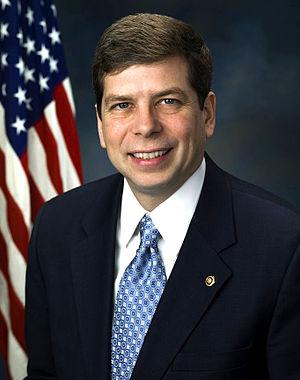
Moderate Dems Working Group est un caucus du Sénat des États-Unis qui regroupe des sénateurs démocrates modérés. Le but du groupe est de travailler avec la majorité démocrate du Sénat et l'administration Obama « afin de trouver des solutions de bon sens à des problèmes nationaux urgents. » Les membres du groupe se sont « engagés à poursuivre une politique pragmatique, de maintenir des politiques fiscalement durables à travers divers sujets, tels que la réduction du déficit public, la réforme de la santé, la crise des subprimes, la réforme de l'éducation, la politique énergétique ou encore le changement climatique. »